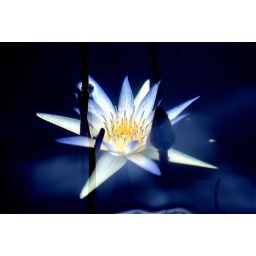
Some of the flora and fauna I shot while in Brazil. What an amazing variety in one small area of the country.